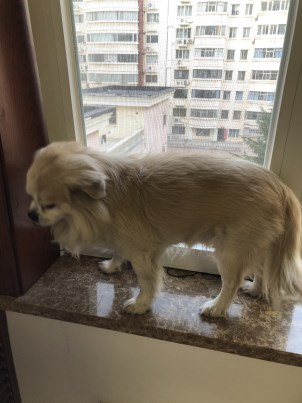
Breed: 3336-n000121-chinese_rural_dog